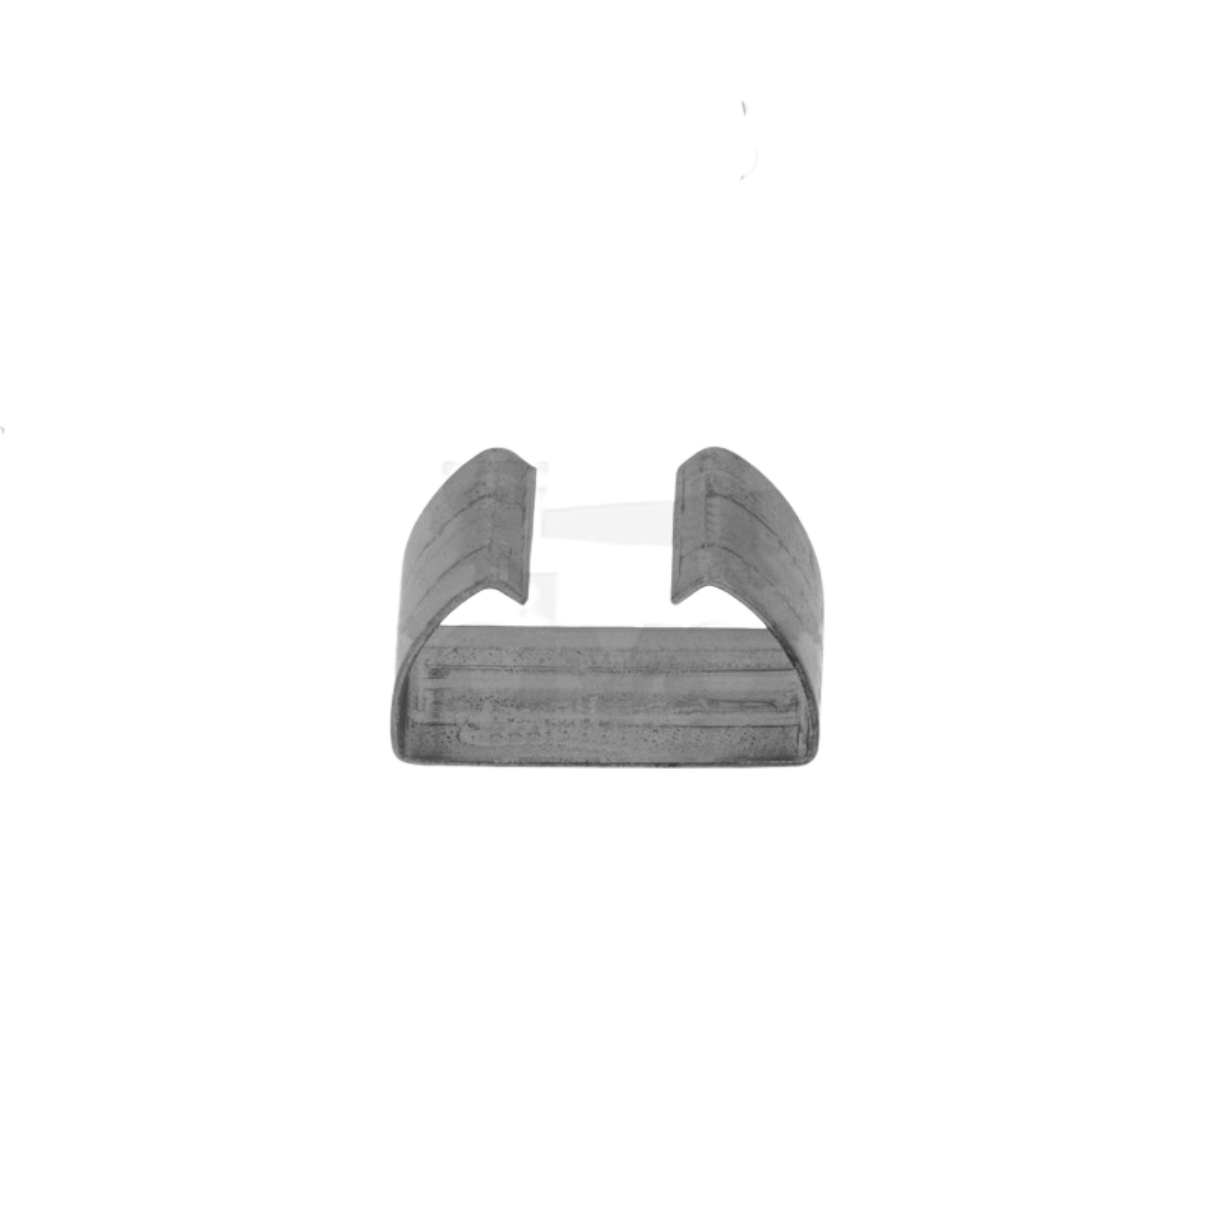
VOLANTINO RUBINETTO ACQUA/VAPORE FAEMA E98 - CN23K2260
Cod. originale 495764000
Brand: chiscko.it
Category: Home & Garden > Household Appliance Accessories > Laundry Appliance Accessories > Steam Press Accessories